Shooting at the 1900 Summer Olympics – Men's 300 metre free rifle, three positions

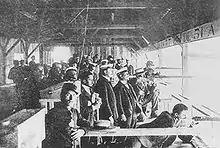
Shooting at the 1900 Summer Olympics

The 300 m rifle three positions event was one of five free rifle events of the competitions in the Shooting at the 1900 Summer Olympics events in Paris. They were held from August 3 to August 5, 1900. 30 shooters from 6 nations competed, with five shooters per team. Medals were given for individual high scores in each of the three positions, overall individual high scores, and the scores of the five shooters were summed to give a team score. The three positions event was won by Emil Kellenberger of Switzerland. Anders Peter Nielsen of Denmark took silver, while Ole Østmo of Norway and Paul Van Asbroeck of Belgium tied for bronze.